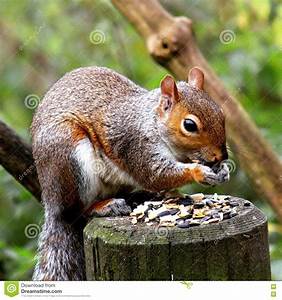
Label: scoiattolo